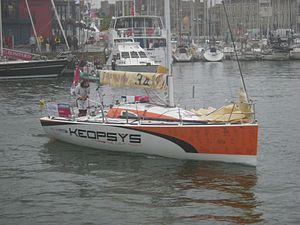
Dans le port de Paimpol avant le départ de la première étape de la Solitaire du Figaro 2012
Charlie Dalin, né au Havre en 1984, est un skipper français. Il remporte avec Gildas Morvan la Transat AG2R 2012, et avec Yann Eliès, dans la catégorie Imoca, la Transat Jacques-Vabre 2019.